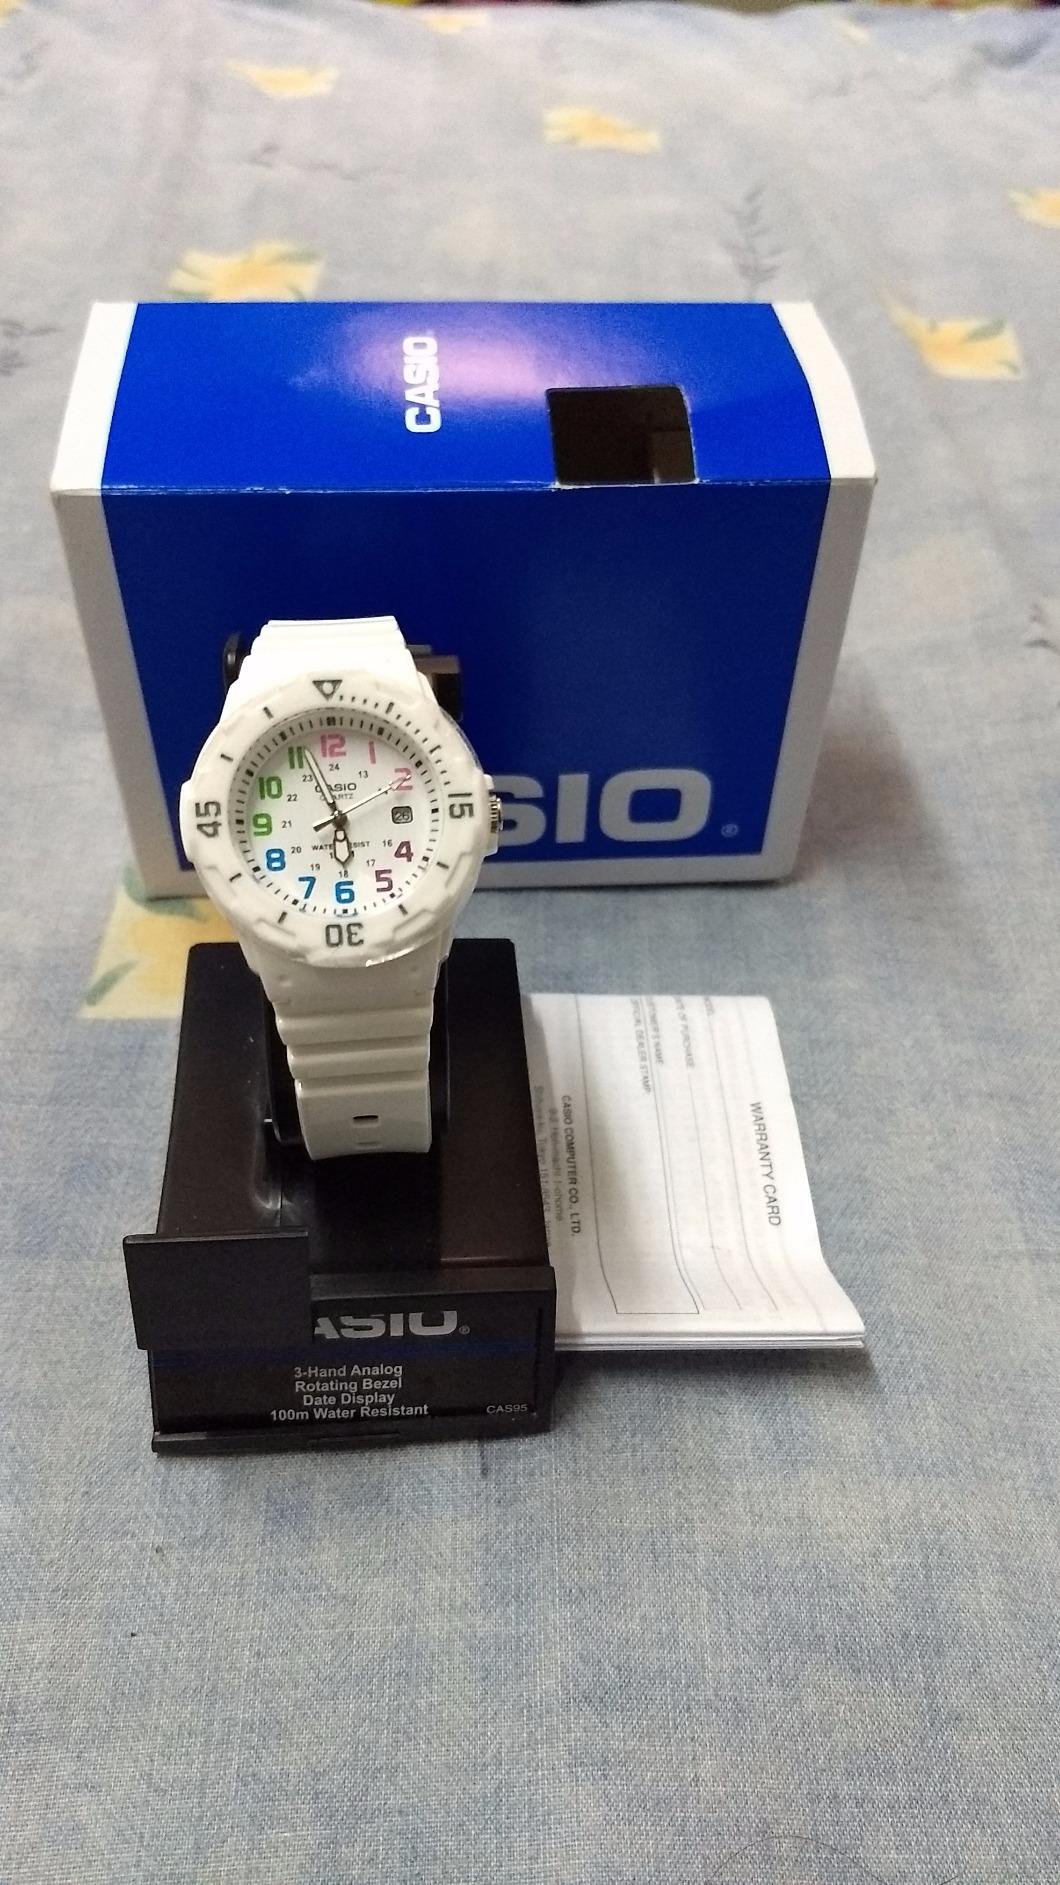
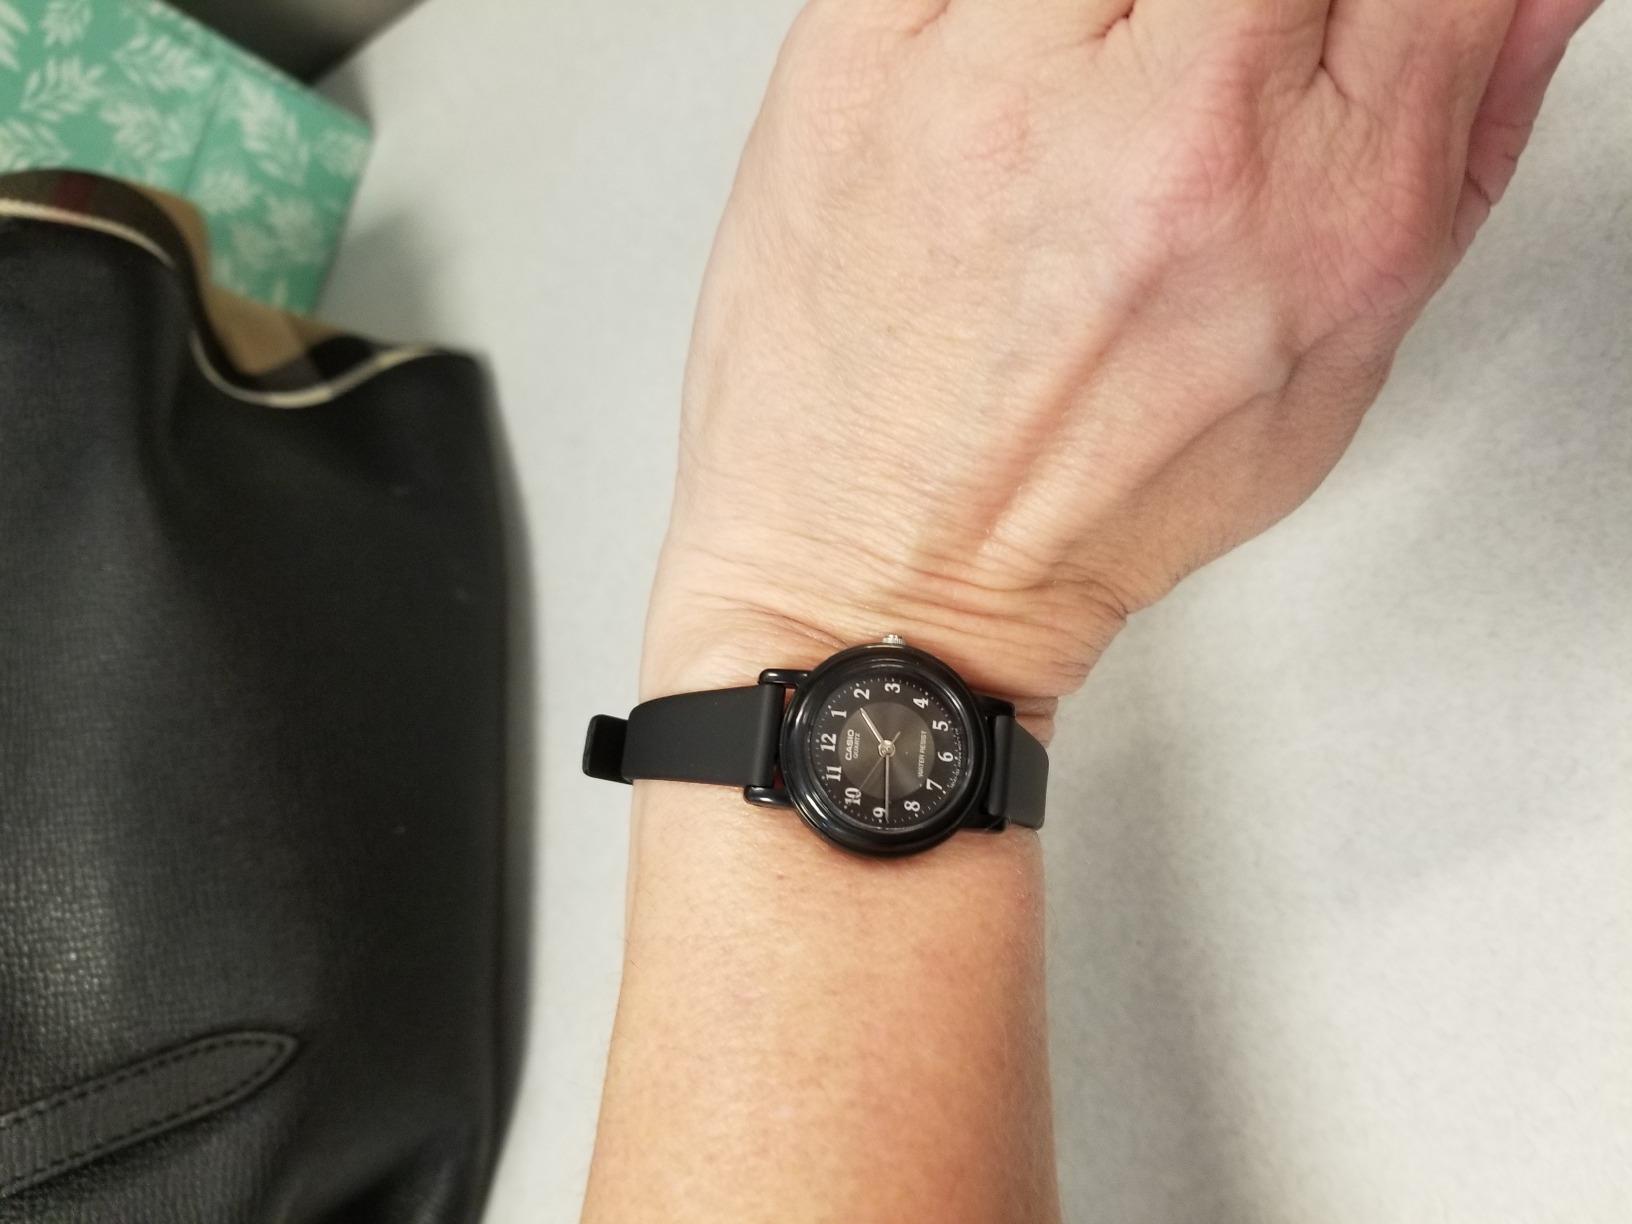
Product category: accessories_watch
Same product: no